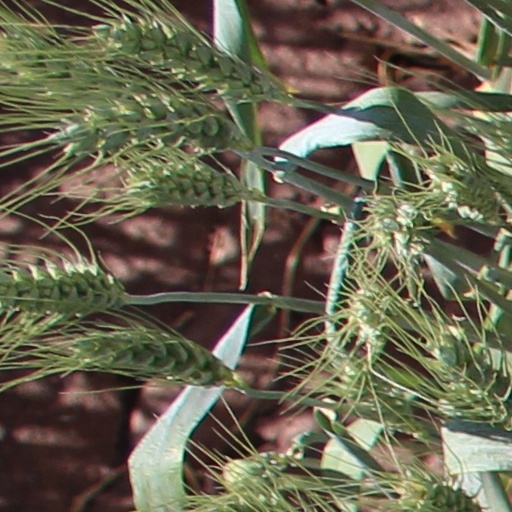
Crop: wheat